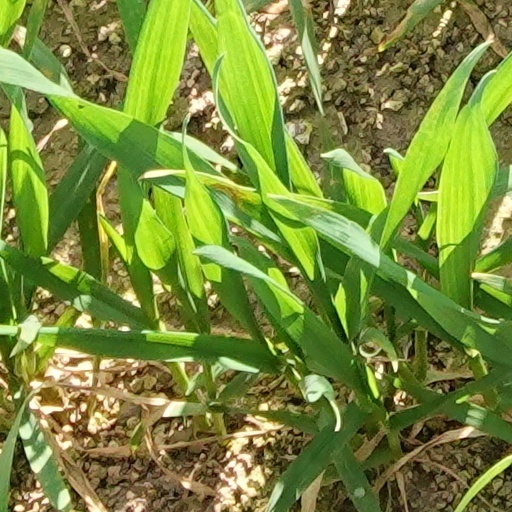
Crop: wheat